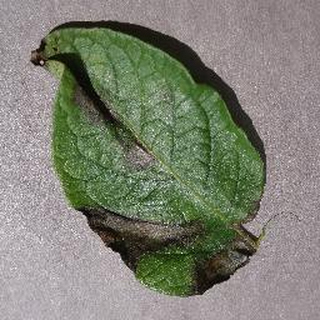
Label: potato_late_blight